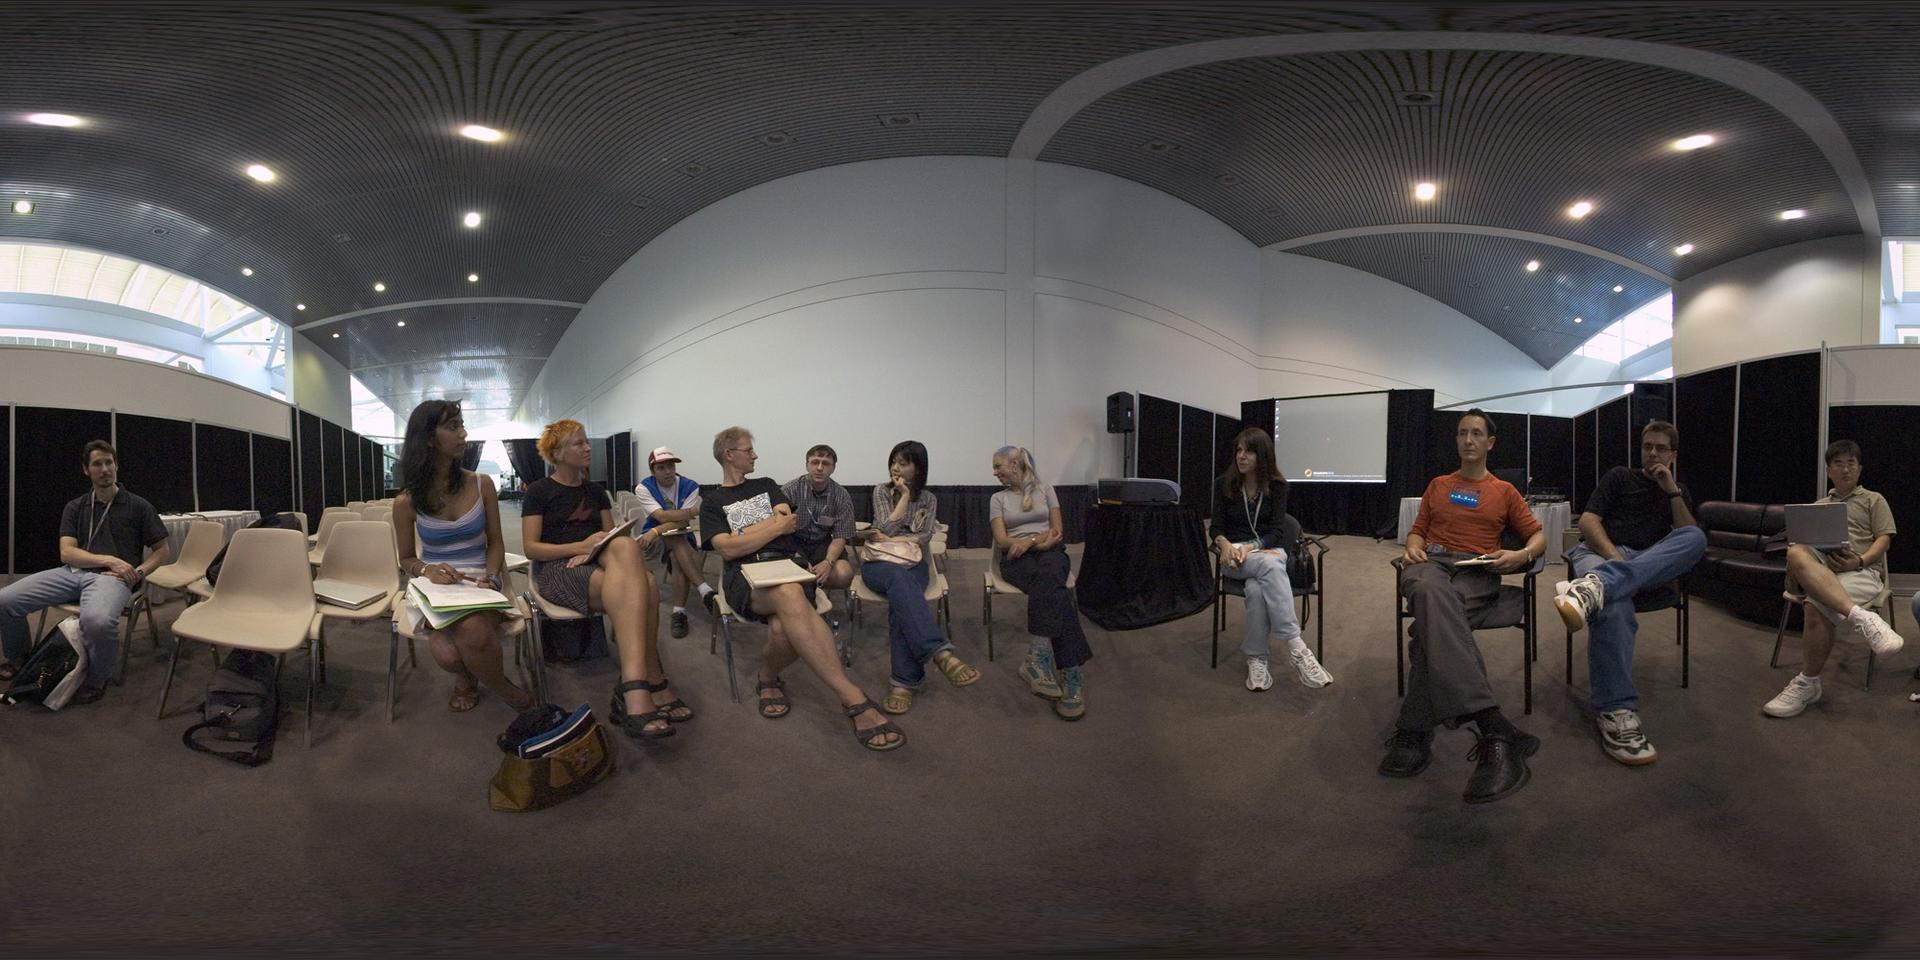
Referred object: the gray projection screen

Referred object: the white projector screen